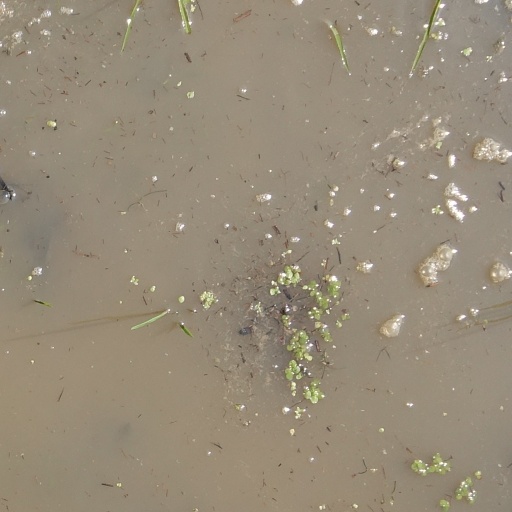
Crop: rice